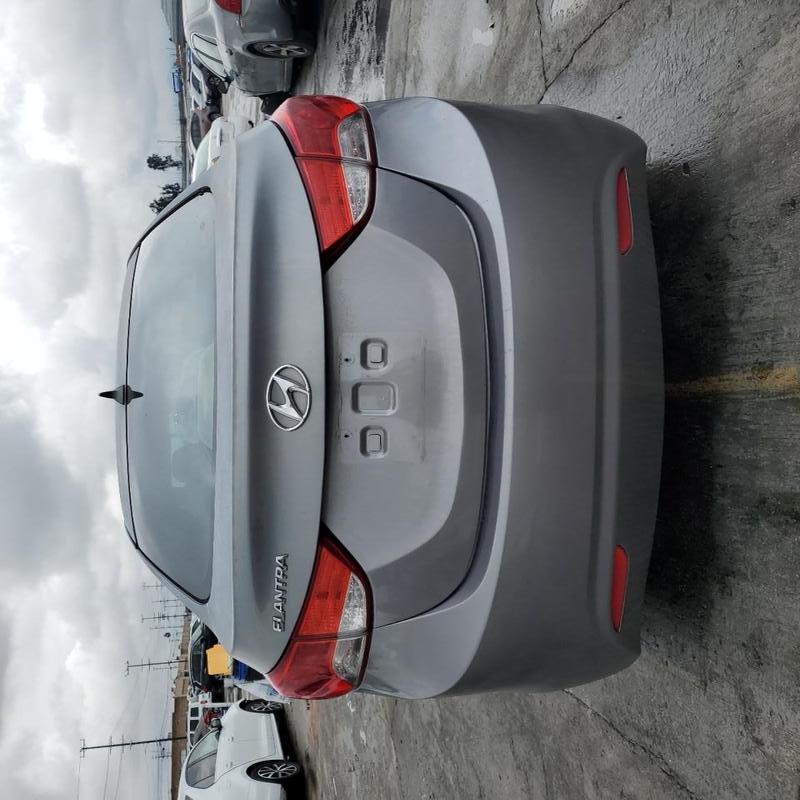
Aucun dommage détecté.
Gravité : aucun